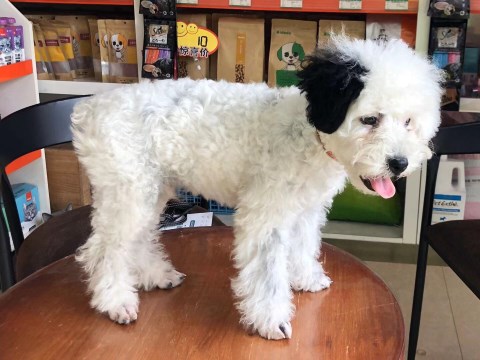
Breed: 2925-n000114-toy_poodle